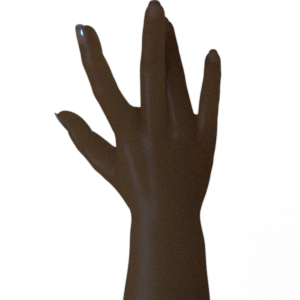
Label: paper